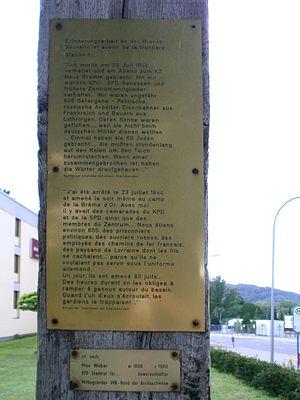
Neue Bremm était un camp de torture de la Gestapo à Sarrebruck, en Allemagne. Il s'agissait d'une « prison élargie de la police » située à la Brême d'Or, près de la frontière française.